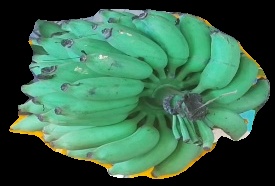
Variety: elakki-bale
Grade: grade2